Morgny

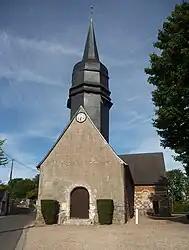
The church in Morgny

Morgny is a commune in the Eure department in Normandy in northern France.